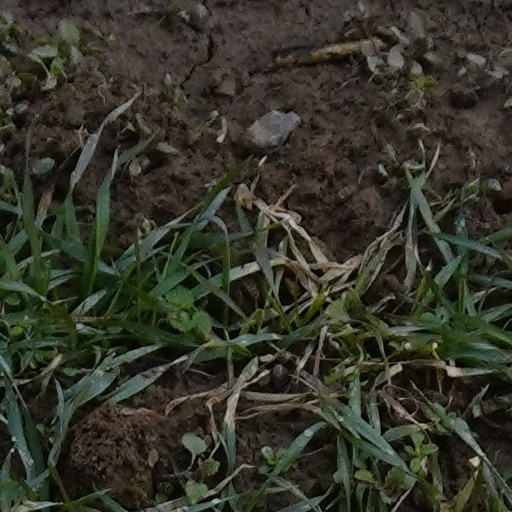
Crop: wheat